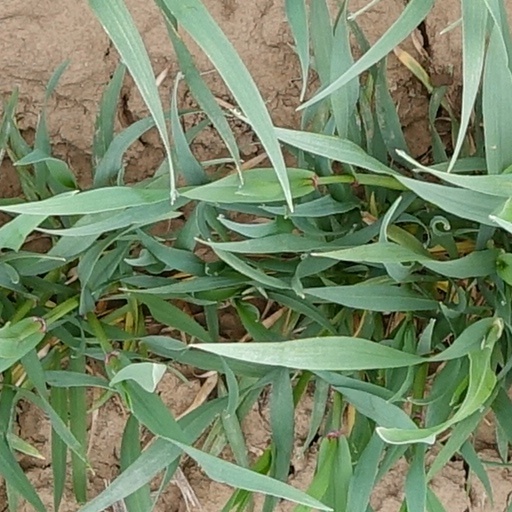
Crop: wheat